Dromornithidae

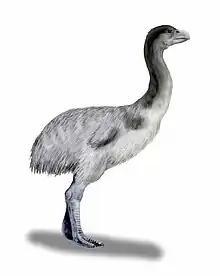
Artist's reconstruction of "Genyornis newtoni".

The number of taxa in the Dromornithidae family was recognised as eight species in four genera by 2021, the smallest species was "Barawertornis tedfordi", a bird about the size of a modern cassowary, weighing . The two species of "Ilbandornis" ("Ilbandornis lawsoni" and "Ilbandornis woodburnei") were larger birds, but had more slender legs than the other dromornithids and were similar to ostriches in their build and size. "Dromornis planei" (the "demon duck of doom") and "Genyornis newtoni" (the "mihirung") were more heavily built, stood about tall and probably reached weights of . The largest dromornithids were "Dromornis australis", from which the family gets its name, and the massive "Dromornis stirtoni" ("Stirton's thunderbird"). "Genyornis" is the best known of the genera.